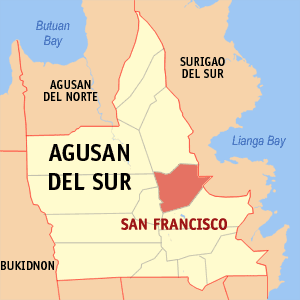
San Francisco est une municipalité de la province d'Agusan del Sur, aux Philippines.